2018 UCI Mountain Bike World Cup

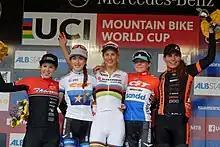
Women's cross country elite podium in Albstadt (from left): Alessandra Keller, Yana Belomoyna, Jolanda Neff, Anne Tauber, Elisabeth Brandau

The 2018 series returned to some classic venues, including Fort William, Nové Město, and Mont-Sainte-Anne. There was also a race in Stellenbosch, which was the first time a World Cup race had been held in South Africa since 2014.